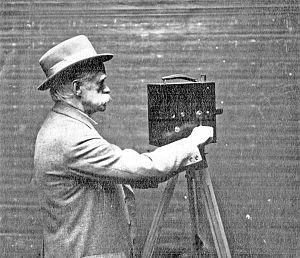
Frank Mottershaw est un réalisateur britannique né en 1850 et décédé le 18 septembre 1932 à Sheffield.